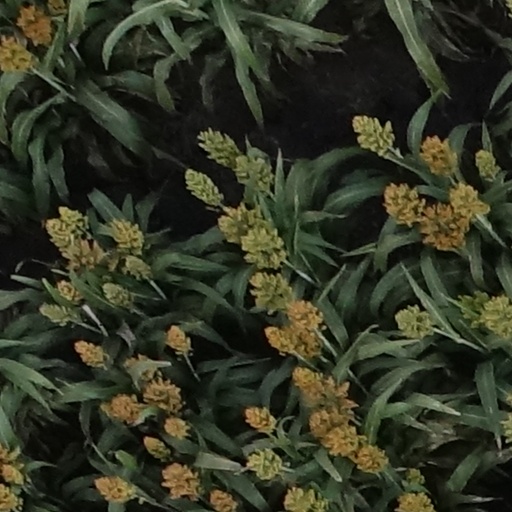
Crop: sorghum